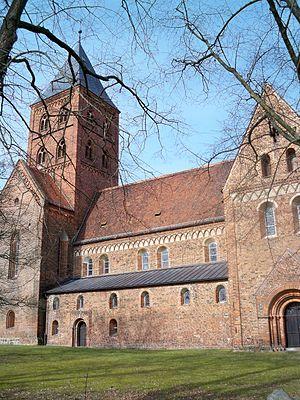
Diesdorf est une commune allemande située dans l'arrondissement d'Altmark-Salzwedel et l'état de Saxe-Anhalt. Diesdorf est, avec la commune de Beetzendorf, le siège de la communauté d'administration de Beetzendorf-Diesdorf.